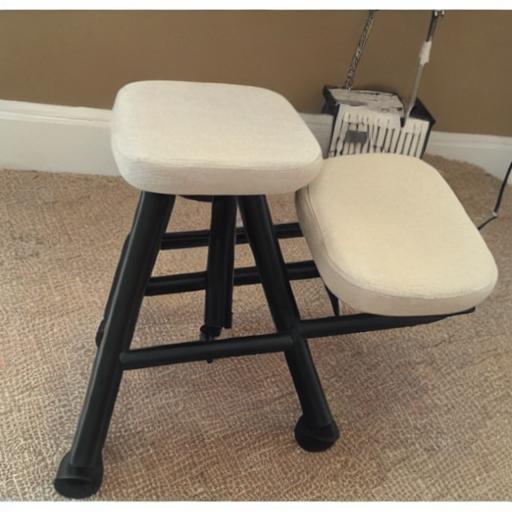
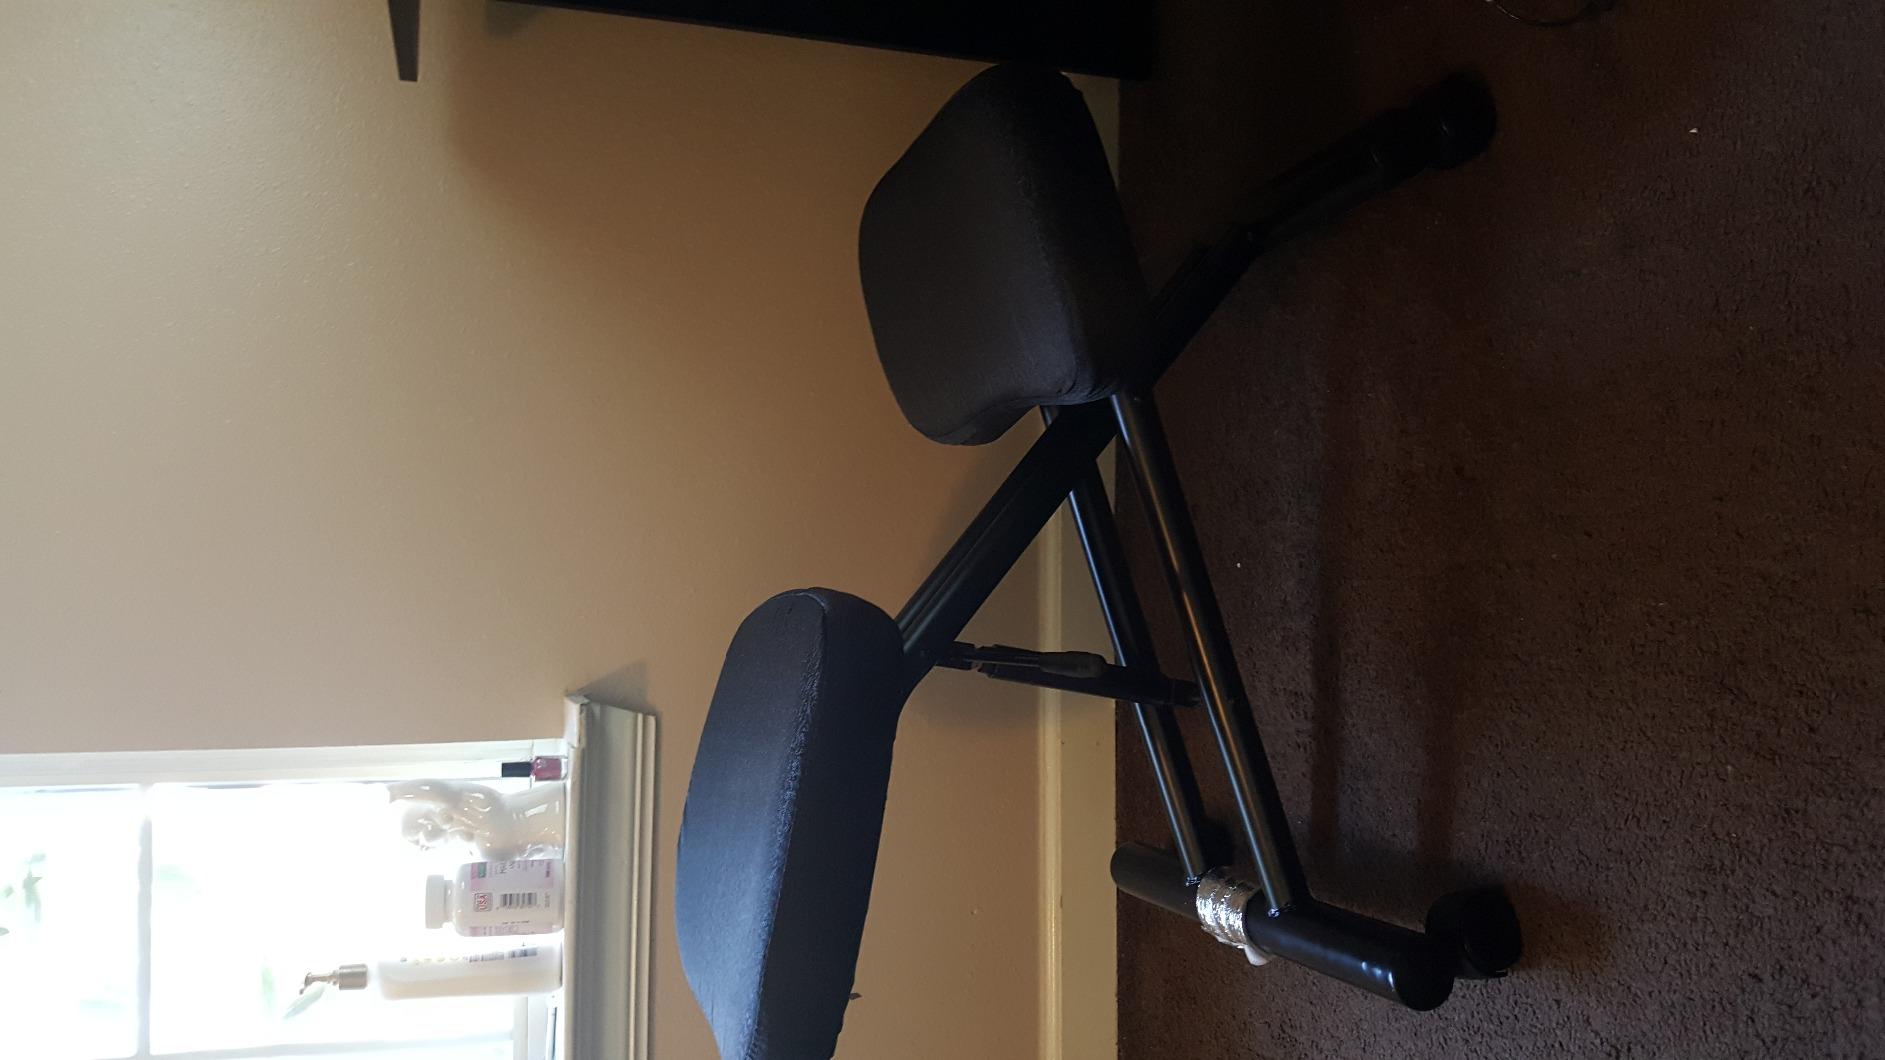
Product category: stool
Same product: no